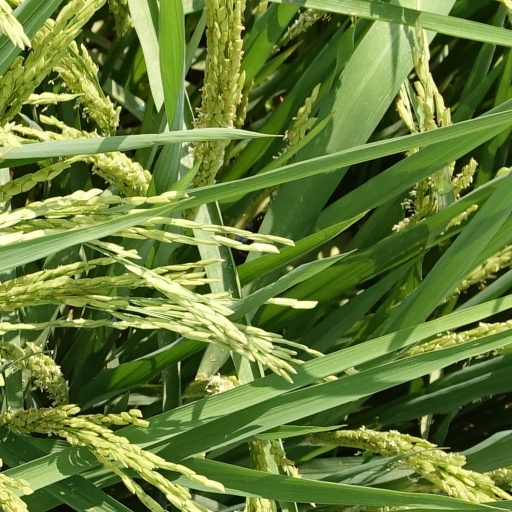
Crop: rice